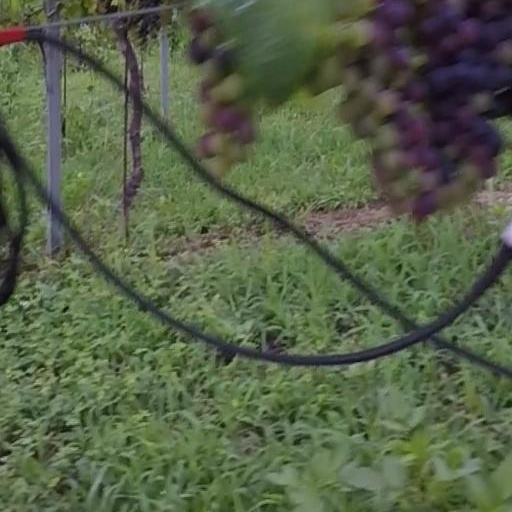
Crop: grape